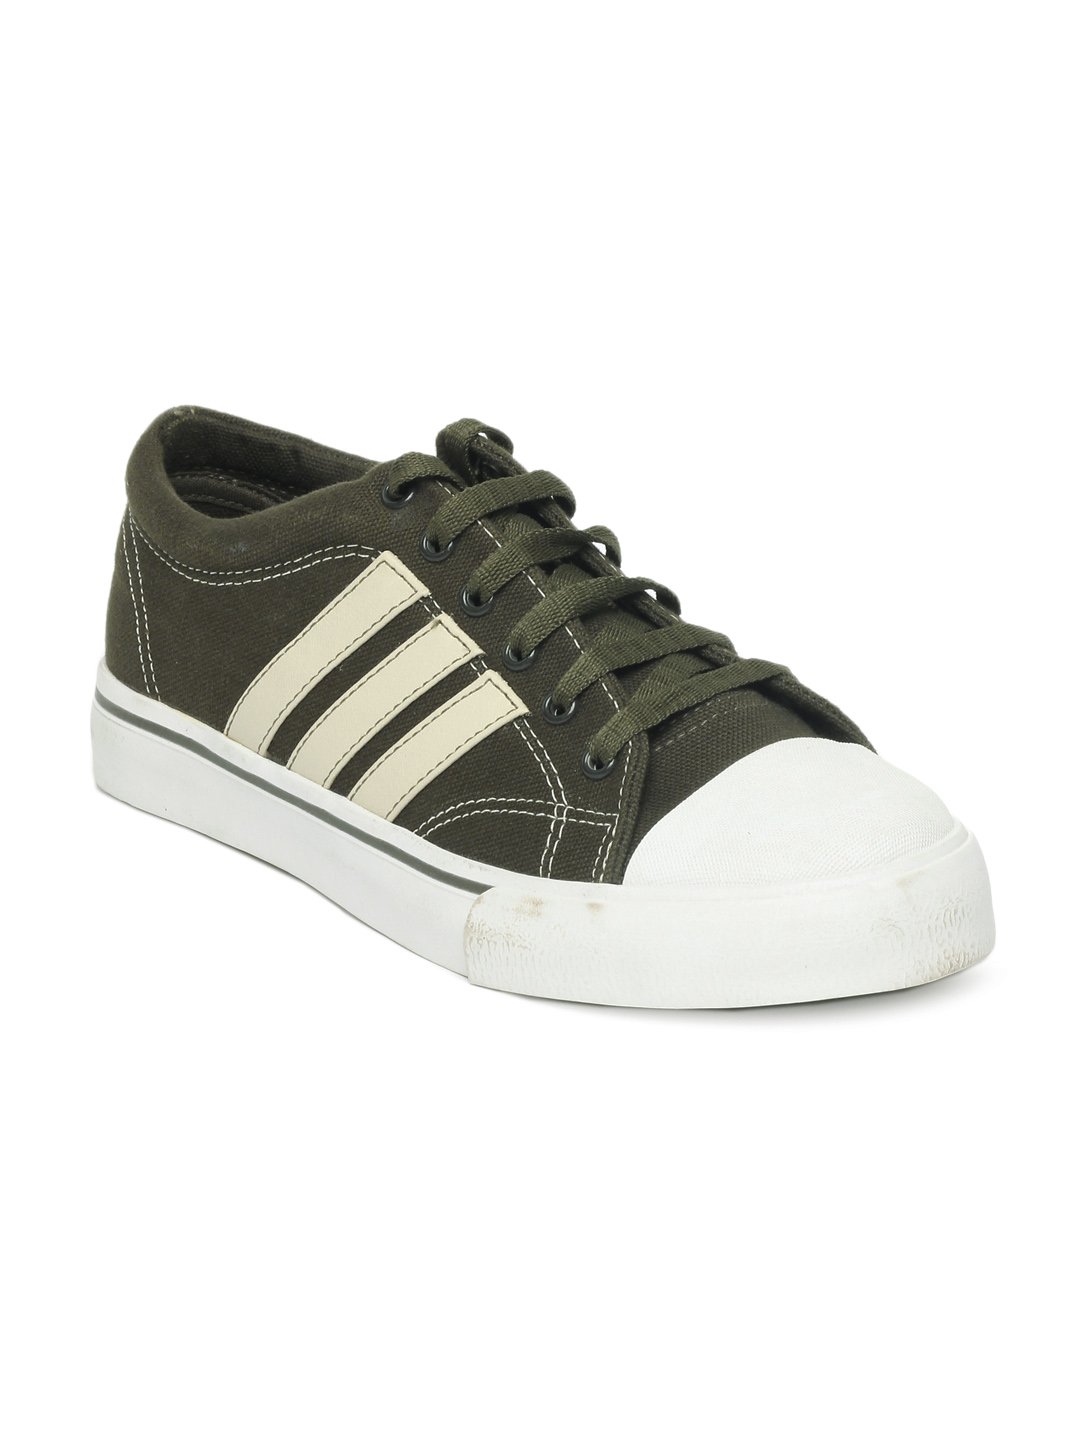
ADIDAS Men Olive Shoes
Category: Footwear / Shoes / Casual Shoes
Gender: Men
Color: Olive
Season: Summer 2012
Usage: Casual